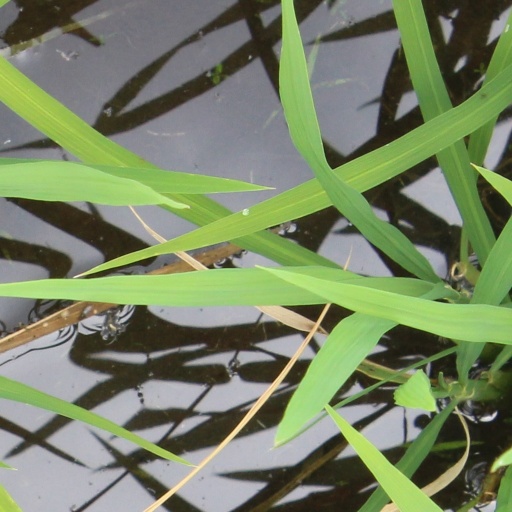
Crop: rice